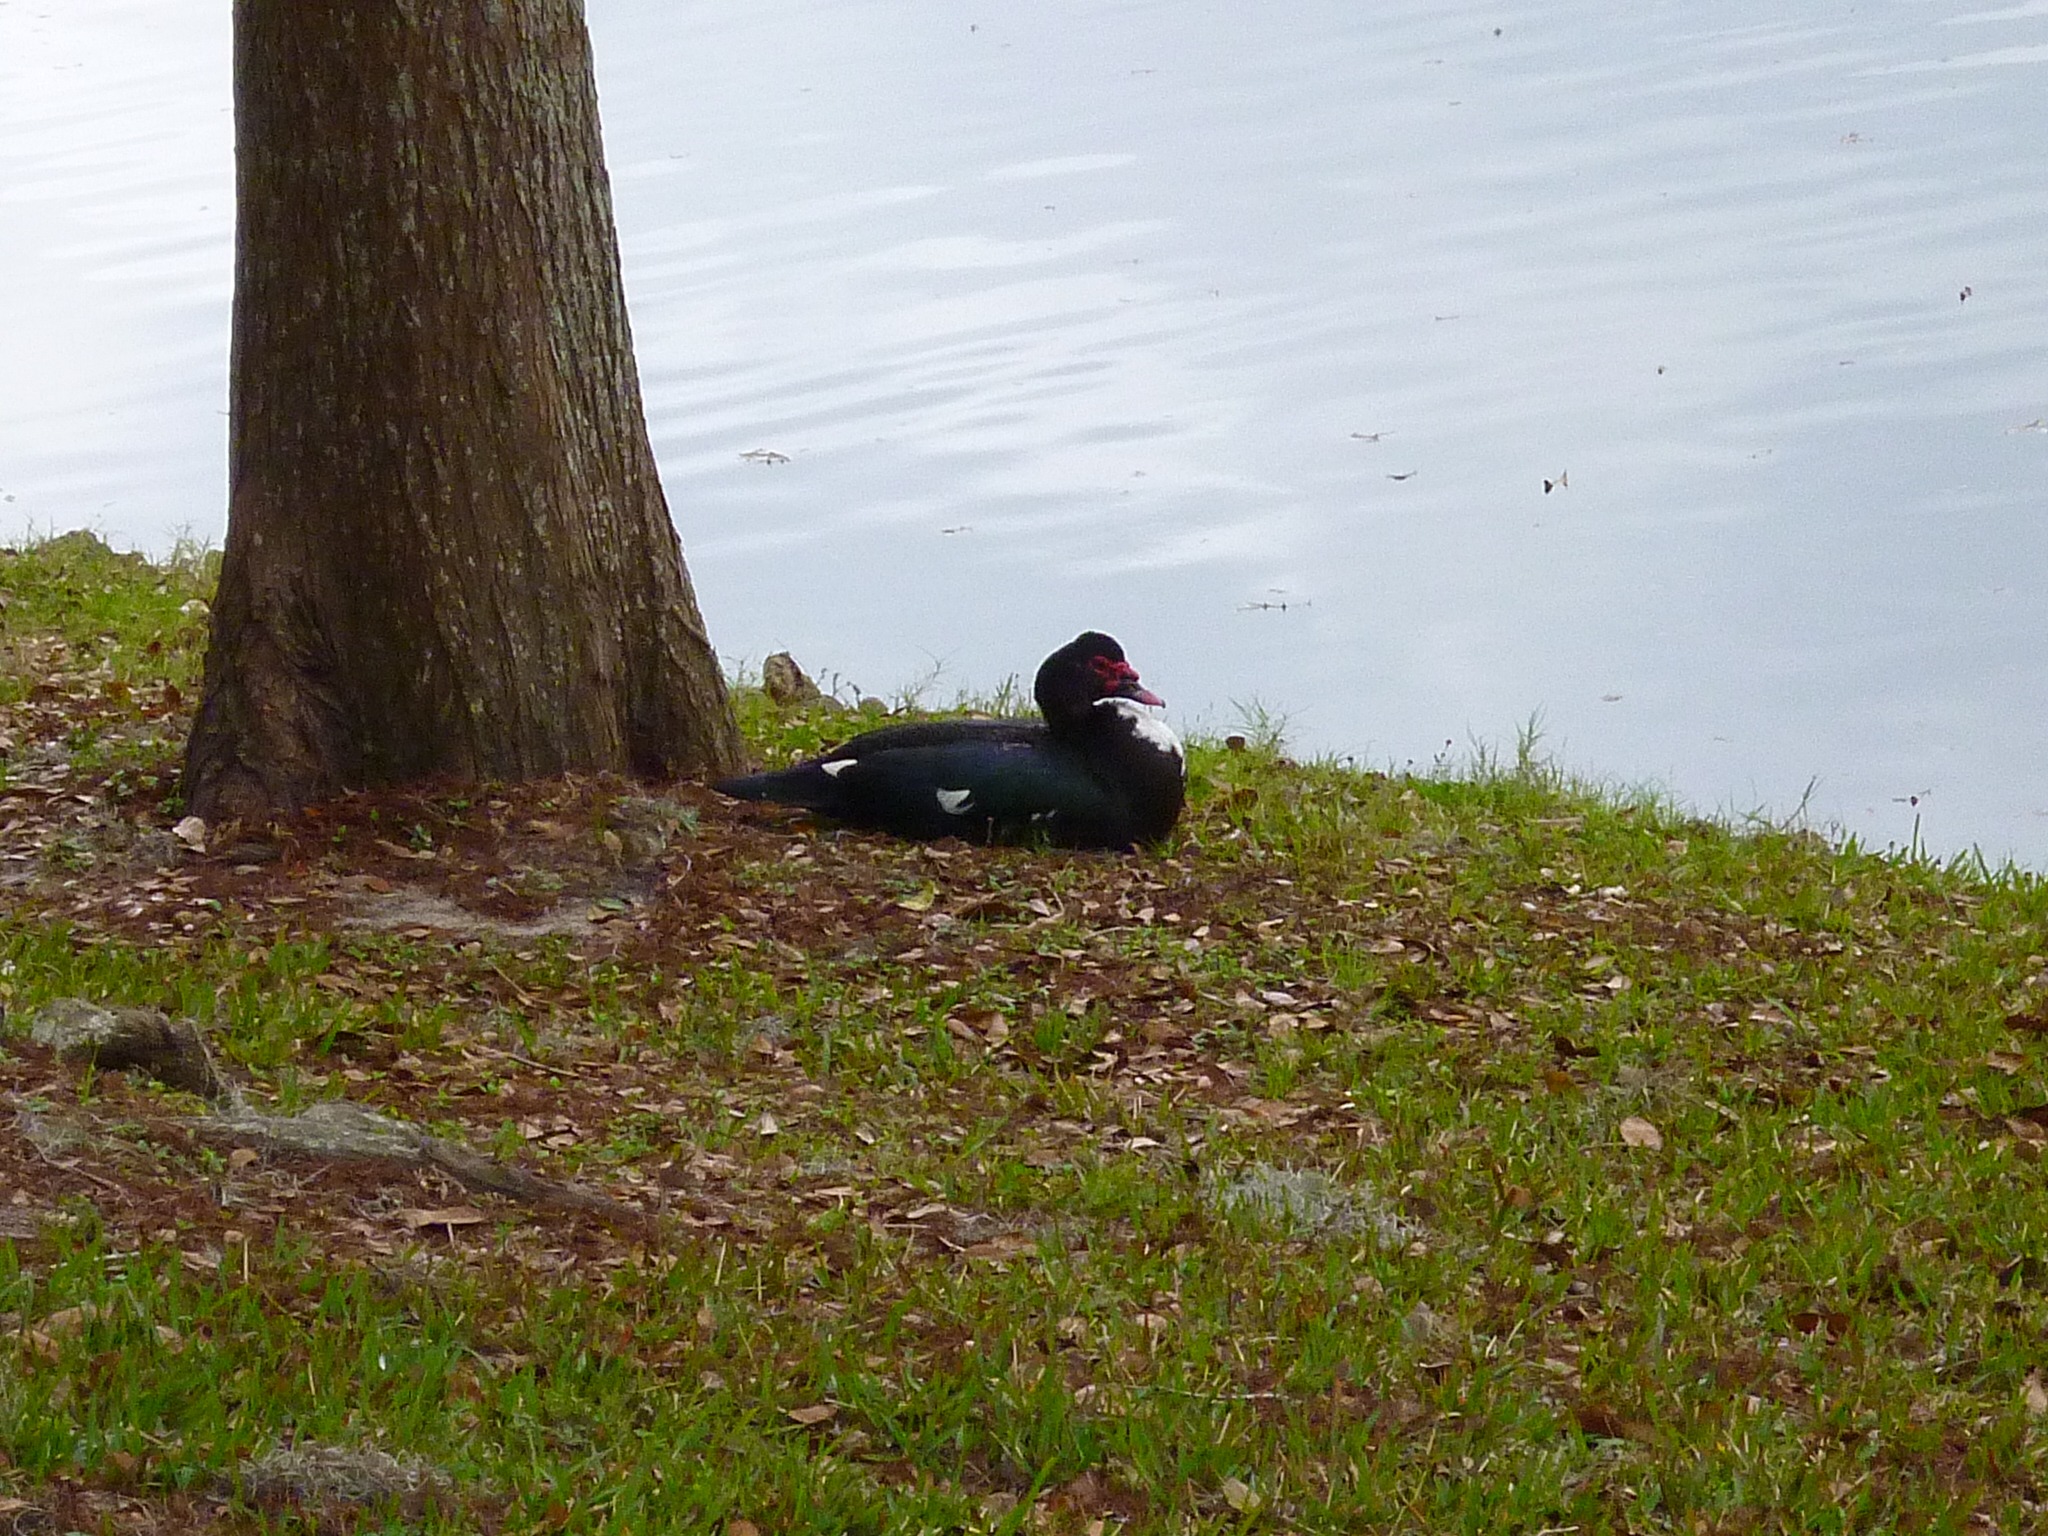
tree, water, bird, black and white, wildlife, fauna, duck, habitat, resting, waterfowl, water bird, city park, muscovy duck, ducks geese and swans, ocala florida